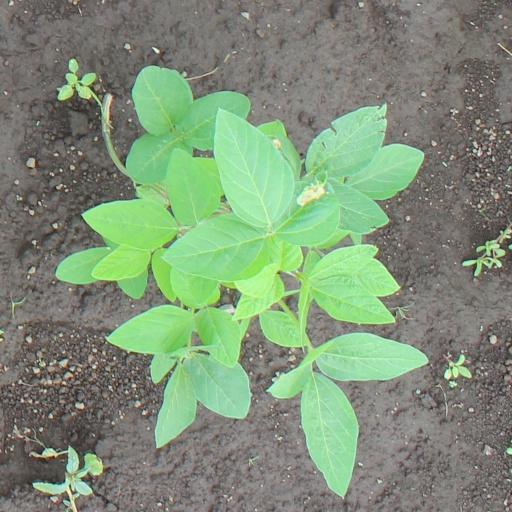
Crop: soybean